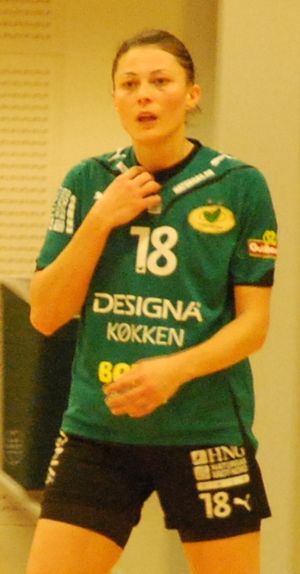
Maja Savić
Maja Savić den 5. februar 2011.
Maja Savić i kamp for Viborg HK, mod Ferencvaros i Viborg Stadionhal. 1/8 finale i EHF Cup Winners Cup, 5. februar 2011 // Viborg HK vs. Ferencvaros 34-33